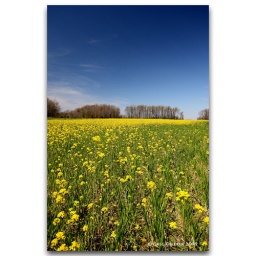
yellow field under blue sky